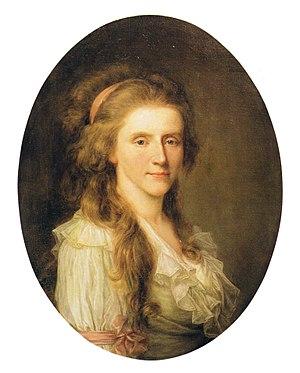
La comtesse Augusta Louise de Stolberg-Stolberg est une aristocrate, née le 7 janvier 1753 à Bramstedt et morte le 30 mai 1835 à Kiel. Elle est célèbre dans l'histoire littéraire pour avoir été la correspondante de Goethe, surnommée par lui Gutschen.
'Augusta Luise' est un cultivar de rosier obtenu par la Maison Tantau à Uetersen en Allemagne en 1999 en hommage au 250ᵉ anniversaire de la naissance de Goethe, et de la comtesse Augusta-Louise zu Stolberg-Stolberg qui fut l'une de ses correspondantes célèbres. Celle-ci a demeuré dans l'ancienne abbaye cistercienne d'Uetersen, devenue à son époque maison de dames de la noblesse.